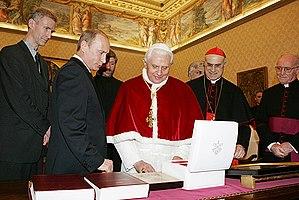
Joseph Aloisius Ratzinger, né le 16 avril 1927 à Marktl, dans l'État libre de Bavière, en Allemagne, est un prélat et théologien catholique allemand, élu pape le 19 avril 2005 sous le nom de Benoît XVI. En qualité d'évêque de Rome, il est le 265ᵉ pape de l'Église catholique jusqu’à sa renonciation en 2013.
La diplomatie du Saint-Siège est l'activité de négociation internationale de l'Église catholique romaine.